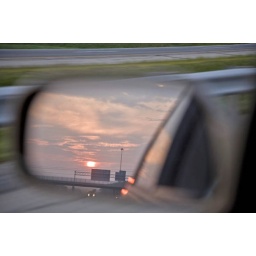
sunset in Ohio in car mirror